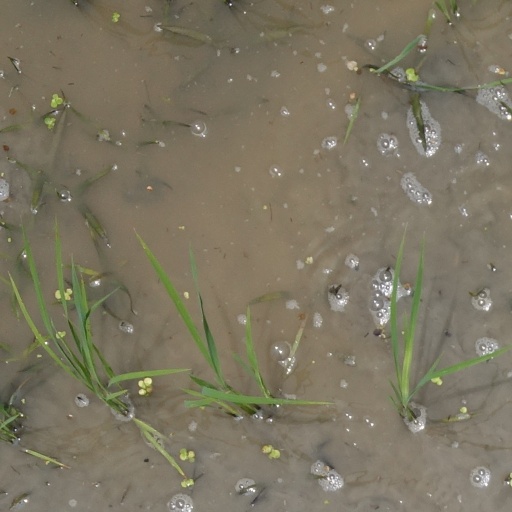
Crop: rice